Beata Vergine Assunta, San Giorgio su Legnano

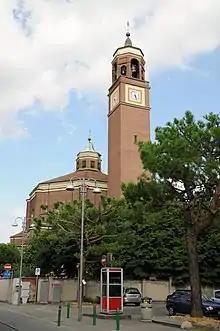
The church of the Beata Vergine Assunta of San Giorgio su Legnano

Beata Vergine Assunta is the parish church of San Giorgio su Legnano, a municipality in the Metropolitan City of Milan, in Lombardy. Dedicated to the Assumption of Mary, it was consecrated on April 23, 1935. It has a Neo-Renaissance style and is characterized by a central plane of Bramante derivation.